Snake Gorge

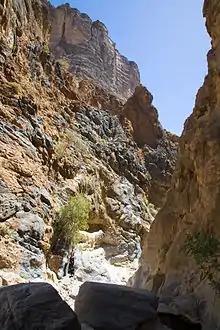
Snake Gorge, within Wadi Bani Awf

Snake Gorge, also called "Wādī Bīmah", is a gorge or "wadi" in Ad Dakhiliyah region of Oman. It is popular with hikers. It is a fantastic route for jumping off small cliffs into water pools. There are also natural water slides. However, it is flash-flood prone, and in the 1996, a small group of hikers drowned. In 2014, 11 tourists from Dubai in the UAE were trapped during rains, but managed to survive on the rocks for 2 hours, despite losing their vehicle in the process. The Royal Oman Police and PACDA frequently try to prevent such tragedies by sending out weather warnings.